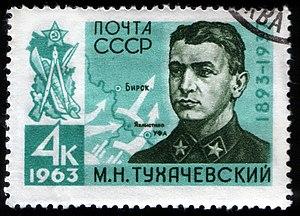
Tout au long de l'histoire de l'Union soviétique, des dizaines de millions de personnes ont été victimes de la répression politique, qui était un instrument de l'État depuis la révolution d'Octobre. À son apogée pendant l'ère stalinienne, la répression politique existait encore pendant le « dégel » de Khrouchtchev, suivi d'une persécution accrue des dissidents soviétiques pendant la stagnation de Brejnev, et n'a pas cessé d'exister pendant la perestroïka de Mikhaïl Gorbatchev. Son héritage influence toujours la vie de la Russie moderne et d'autres anciens États soviétiques.